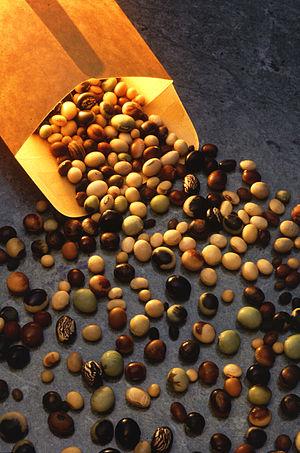
La nutrition est l'ensemble des processus par lesquels un être vivant transforme des aliments pour assurer son fonctionnement. La nutrition est également une science pluridisciplinaire, comportant deux grands axes. D'une part, la physiologie de la nutrition traite de la façon dont l'organisme opère la transformation des aliments, c'est-à-dire des processus métaboliques. Ceci comporte l'étude du rôle des macronutriments et des micronutriments au niveau des mécanismes biochimiques cellulaires, et les conséquences sur les tissus d'un déséquilibre entre l'énergie absorbée et l’énergie dépensée par l'organisme. D'autre part, la psychologie de la nutrition analyse le comportement alimentaire de l'individu ou du groupe. Elle met l'accent sur des questions telles que « pourquoi mangeons-nous ? » ou « comment choisissons-nous nos aliments ? ». Chez l'homme, ces questions sont en rapport avec des facteurs environnementaux tels que l'environnement construit, les médias et politiques de santé, ainsi qu'avec ses particularités tels que ses revenus ou sa culture.